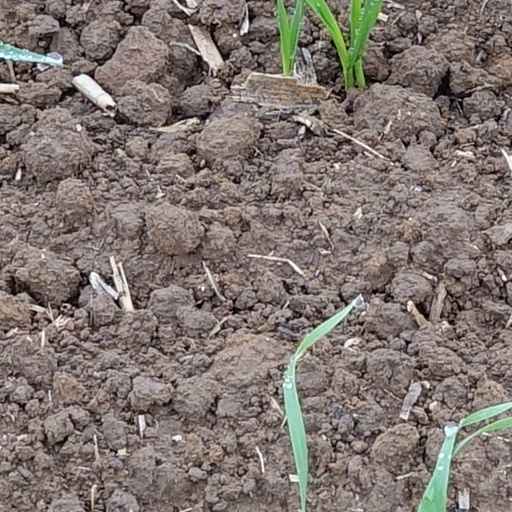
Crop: wheat